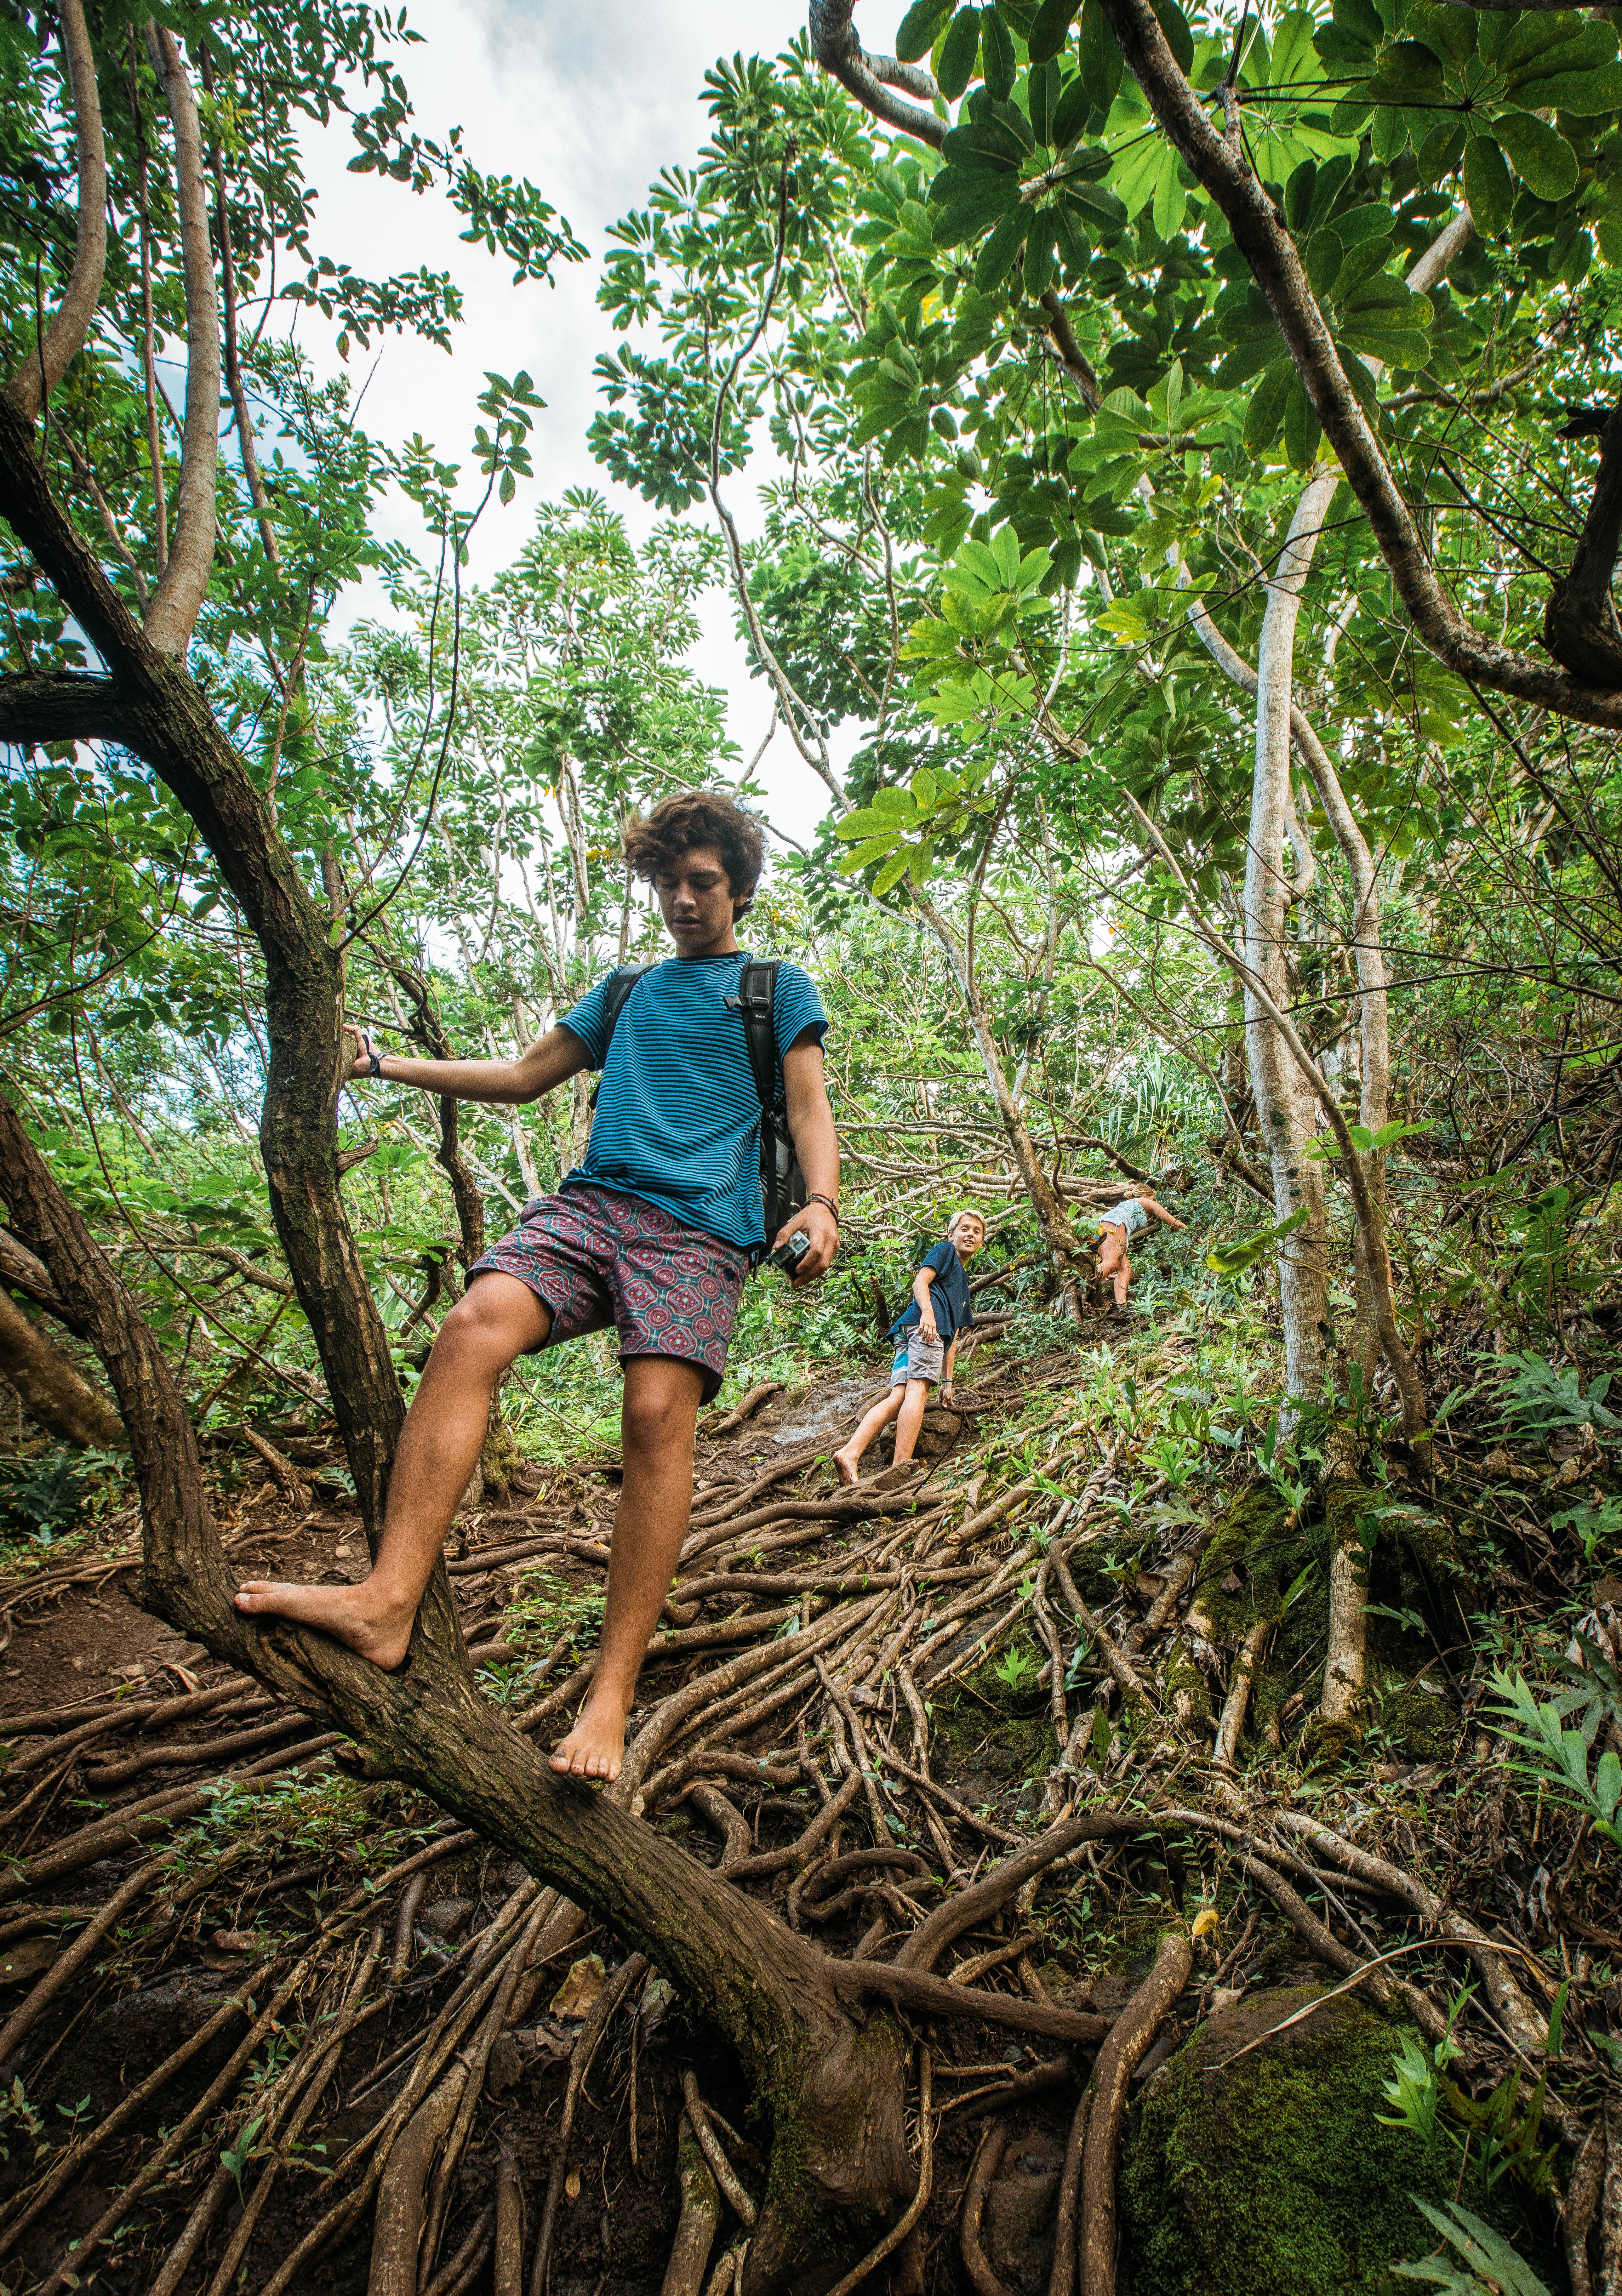
vegetation, jungle, tree, natural environment, rainforest, nature reserve, forest, biome, valdivian temperate rain forest, plant, old growth forest, terrestrial plant, plant community, adaptation, vacation, adventure, photography, branch, trail, recreation, national park